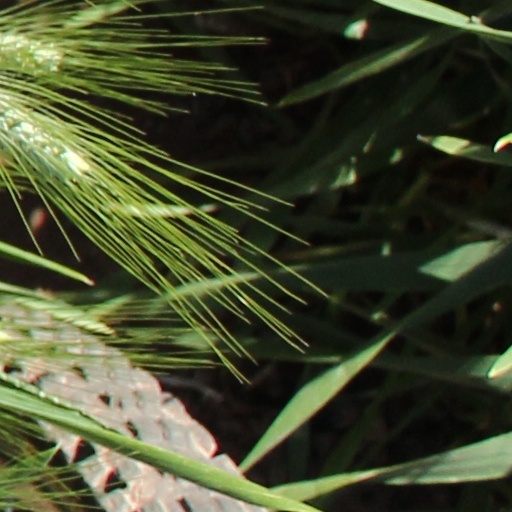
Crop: wheat